History of tea

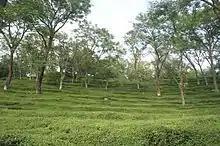
Kangra, a tea-growing region in India, known for its green tea production.

The first historical record documenting the offering of tea to an ancestral god describes a rite in 661 AD in which a tea offering was made to the spirit of King Suro, the founder of the Geumgwan Gaya Kingdom. Records from the Goryeo dynasty (918–1392) show that tea offerings were made in Buddhist temples to the spirits of revered monks. During the Joseon dynasty (1392–1910), the royal Yi family and the aristocracy used tea for simple rites. The "Day Tea Rite" was a common daytime ceremony, whereas the "Special Tea Rite" was reserved for specific occasions. Toward the end of the Joseon dynasty, commoners joined the trend and used tea for ancestral rites, following the Chinese example based on Zhu Xi's text formalities of family.